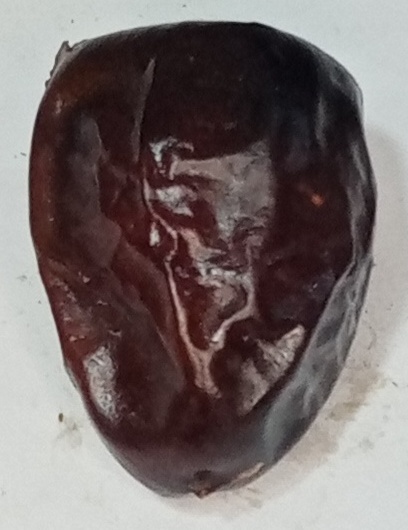
Variety: kupro
Size: large
Grade: grade-3